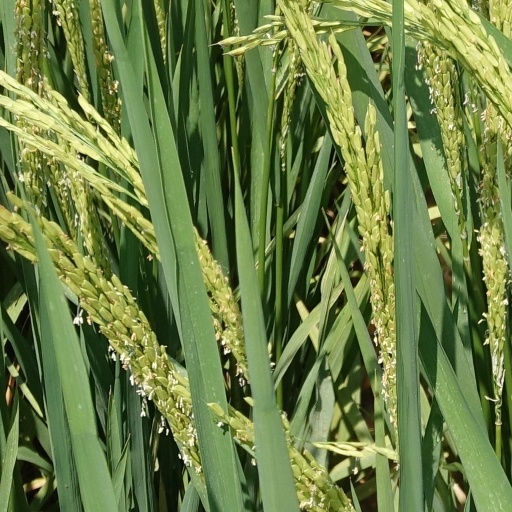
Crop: rice